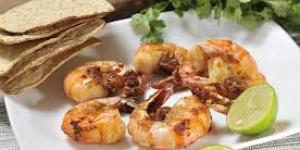
camarones al piquin